Björn Dunkerbeck

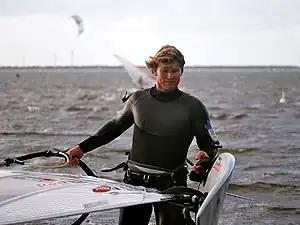
Bjorn Dunkerbeck in the Netherlands during the World Tour (2005)

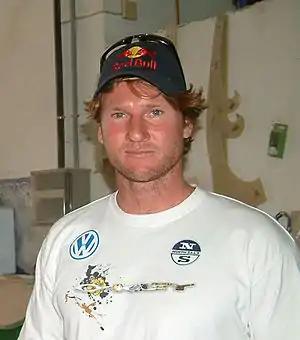
Bjorn Dunkerbeck in Proof board factory

Dunkerbeck is the son of a Dutch father and a Danish mother, but sailed under the Spanish flag number ESP-11, as he grew up in the volcanic archipelago of Canary Islands in Spain. He dominated the late 1980s and the entire 1990s professional scene, especially in racing, but was also a champion in wavesailing.